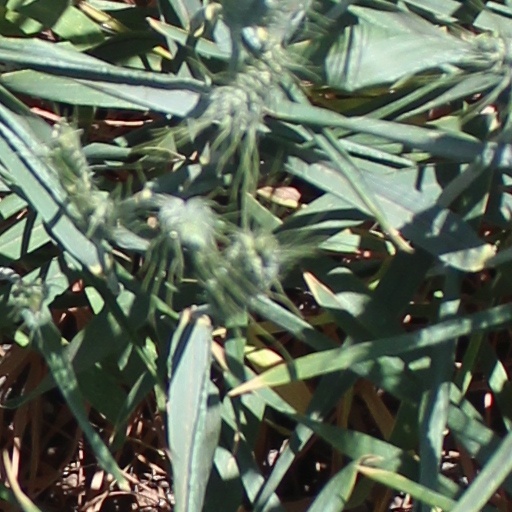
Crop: wheat